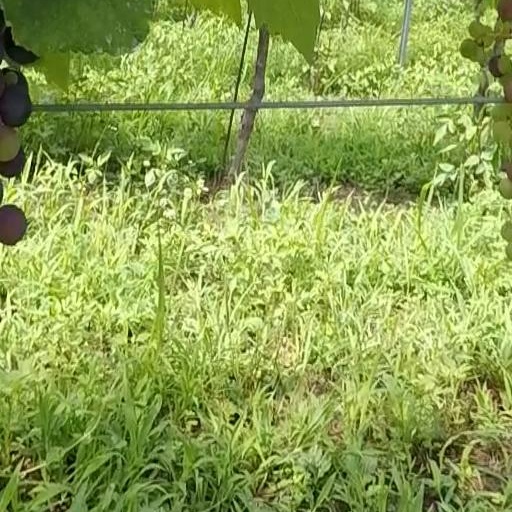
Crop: grape